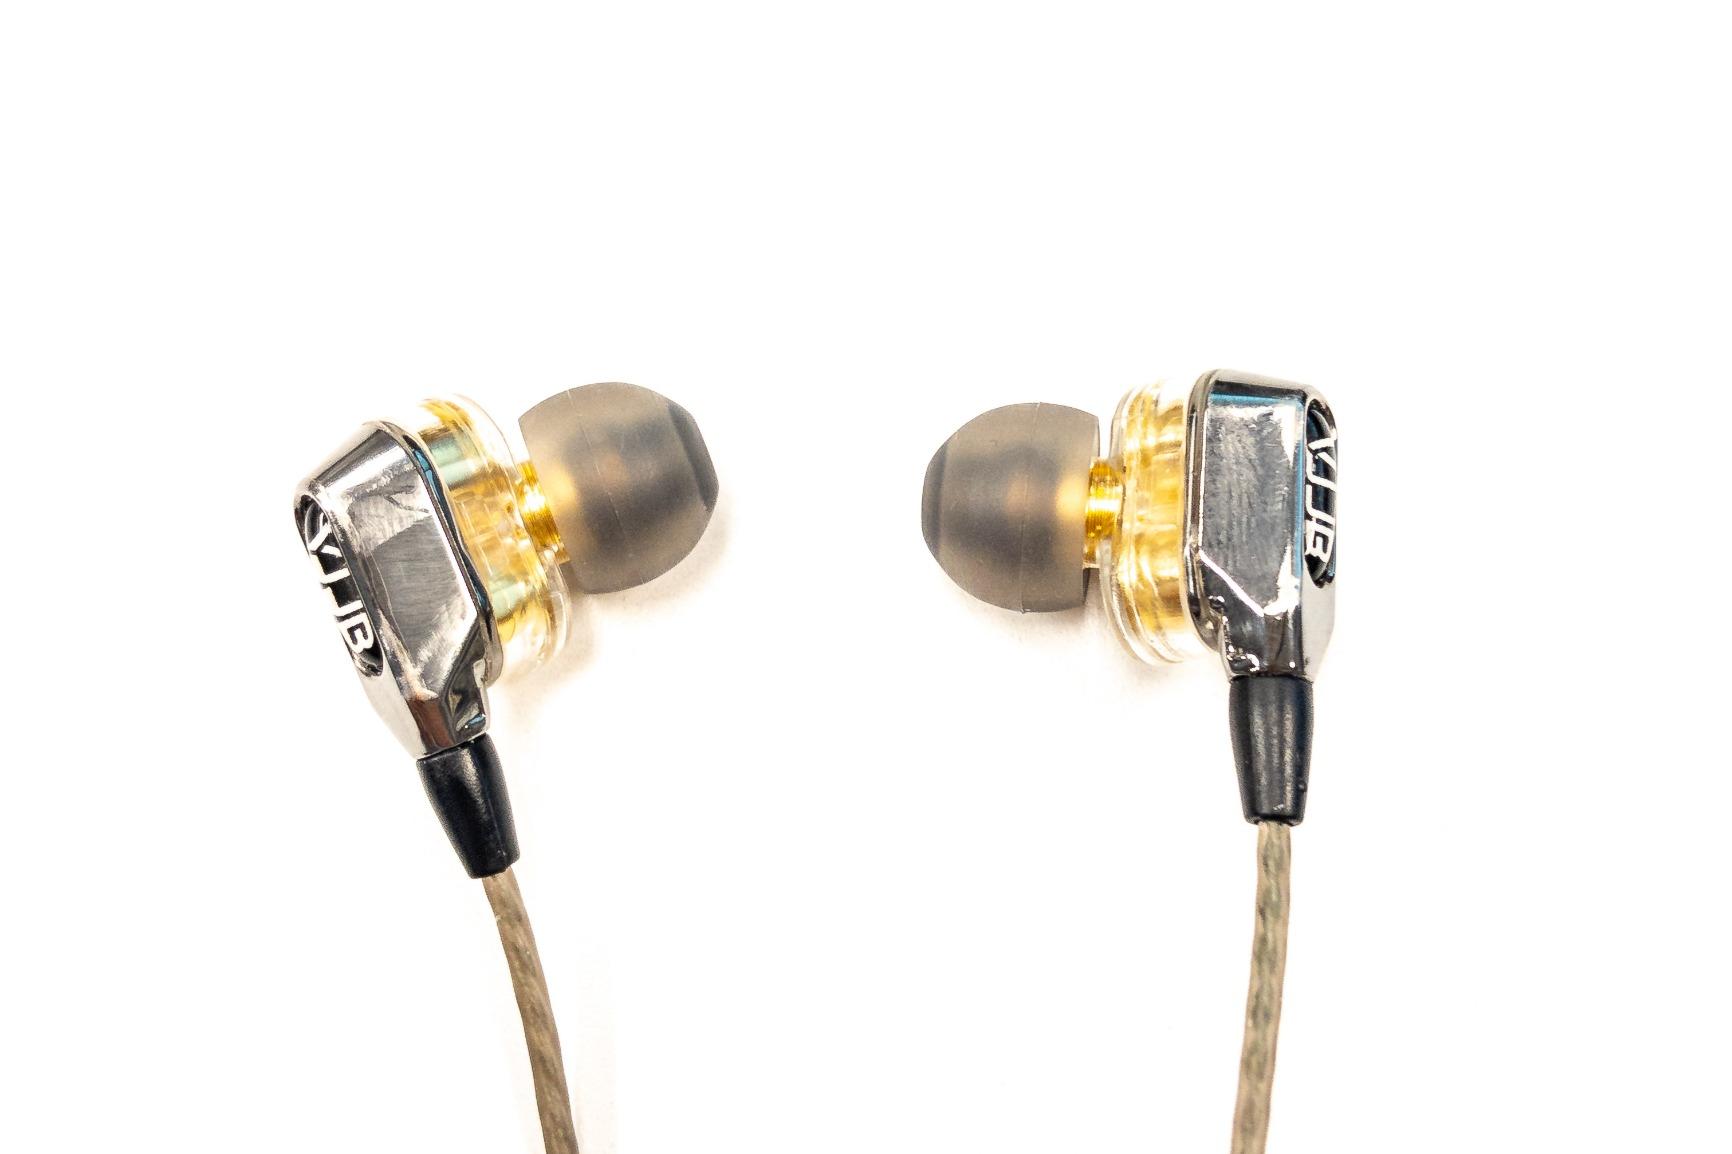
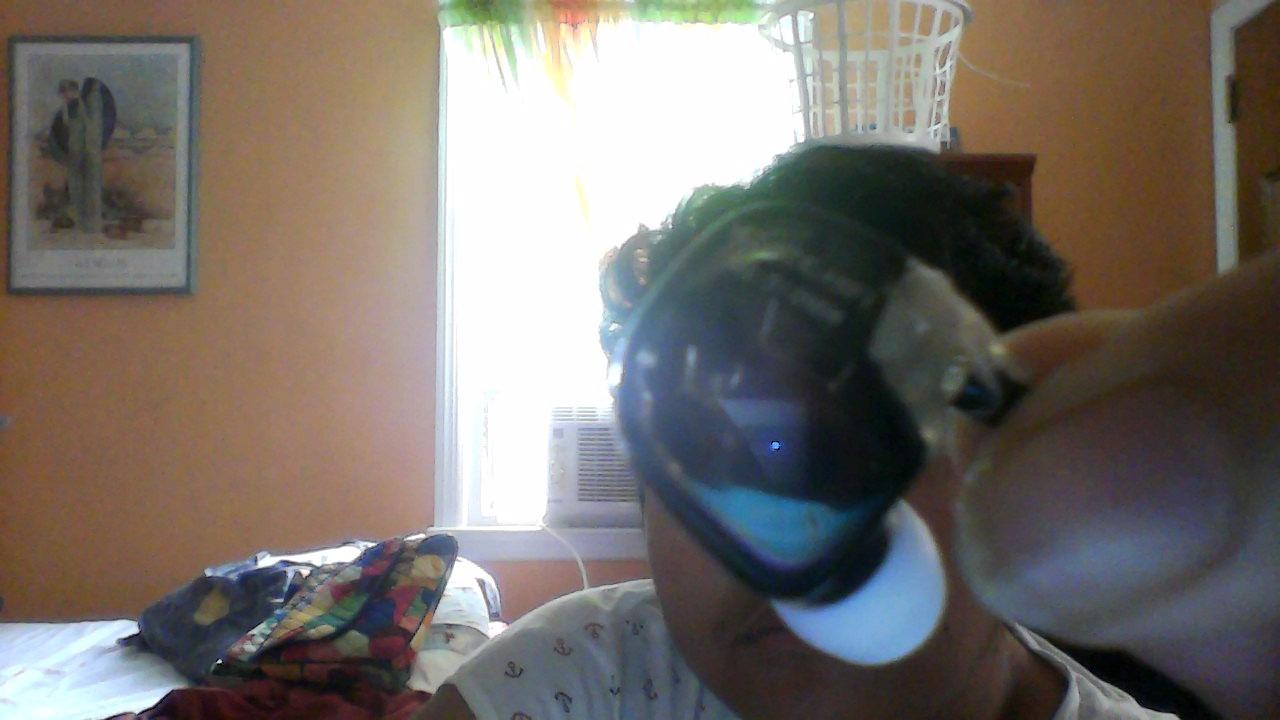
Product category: headphones
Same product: no